Chrysler C-200

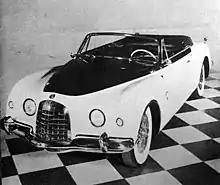
Promotional photo of the C-200

The Chrysler C-200 was a concept car released in 1952 by Chrysler.